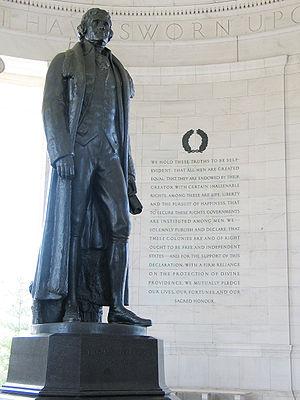
La ville de Washington compte de nombreuses sculptures en plein air. La Smithsonian Institution en compte près de 900 dans son inventaire. En plus des plus célèbres monuments et mémoriaux de la capitale, de nombreuses personnalités reconnues comme des héros nationaux ont été honorées, à titre posthume, une statue les représentant dans un parc ou une place publique. Certains de ces personnages de l'histoire américaine sont représentés plusieurs fois dans la capitale. Abraham Lincoln, par exemple, est représenté par au moins trois sculptures, dont celles au Lincoln Memorial, au Lincoln Park, et à l'ancienne Cour supérieure du district de Columbia. Plusieurs personnalités internationales, telles Mohandas Karamchand Gandhi, ont également été immortalisées par des statues. D'autres figures humaines ne font référence à aucun personnage historique telle par exemple la statue de la Liberté qui ne doit pas être confondue avec la statue de la Liberté à New York, statue allégorique de 19 ½ pieds de haut qui repose au sommet du dôme du Capitole.
La Déclaration unanime des treize États unis d’Amérique, généralement appelée « Déclaration d'indépendance des États-Unis d'Amérique », est un texte politique par lequel les treize colonies britanniques d'Amérique du Nord ont fait sécession de la Grande-Bretagne le 4 juillet 1776, pour former les « États-Unis d'Amérique ». Ce texte est marqué par l'influence de la philosophie des Lumières et tire également les conséquences de la Révolution anglaise de 1688 : d'après les abus constatés, les délégués des colons estiment qu'ils ont le droit et le devoir de se révolter contre la monarchie britannique. Depuis, le 4 juillet est devenu la fête nationale des États-Unis : l'Independence Day.